Lise Meitner

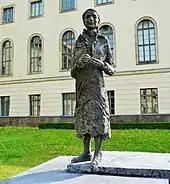
Statue of Meitner by at Humboldt University of Berlin

A strenuous trip to the United States in 1964 led to Meitner having a heart attack, which she spent several months recovering from. Her physical and mental condition was weakened by atherosclerosis. After breaking her hip in a fall and suffering several small strokes in 1967, Meitner made a partial recovery, but was eventually weakened to the point where she had to move into a Cambridge nursing home. Meitner died in her sleep on 27 October 1968 at the age of 89. She was not informed of the deaths of Otto Hahn on 28 July 1968 or his wife Edith on 14 August, as her family believed it would be too much for someone so frail. As was her wish, she was buried in the village of Bramley in Hampshire, at St James parish church, close to her younger brother Walter, who had died in 1964. Her nephew Frisch composed the inscription on her headstone. It reads: